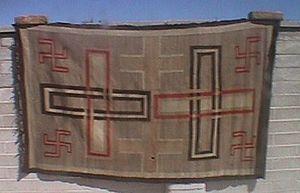
Le svastika ou swastika, 卐, mot sanskrit dérivé de su et de asti, avec la variante orthographique sauvastika parfois attribuée à son symétrique 卍, est un symbole que l'on retrouve en Europe, en Afrique, en Océanie, aux Amériques et en Asie jusqu'en Extrême-Orient. Il apparaît à l'époque néolithique pour la première fois dans la préécriture de la culture de Vinča. Cette ubiquité temporelle et spatiale lui a parfois valu le nom de « symbole universel ». On peut le décrire comme une croix composée de quatre potences prenant chacune la forme d'un gamma grec en capitale, d'où le nom de croix gammée qui lui est parfois donné.